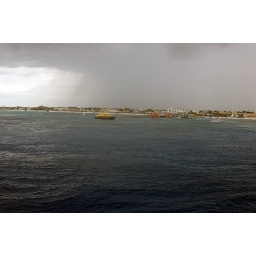
The weather coming in to Cozumel. The yellow boat is the ferry that took us over to the mainland for the trip to Tulum.